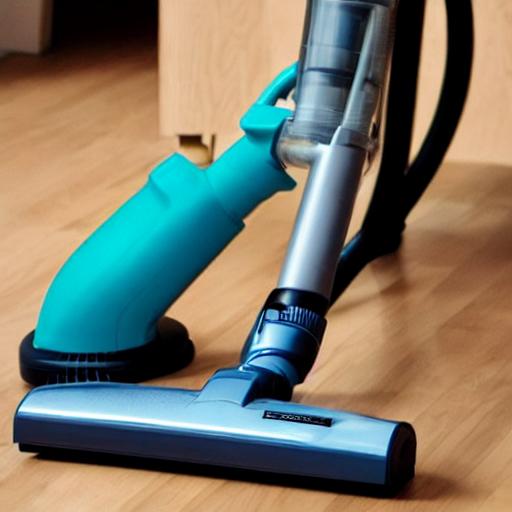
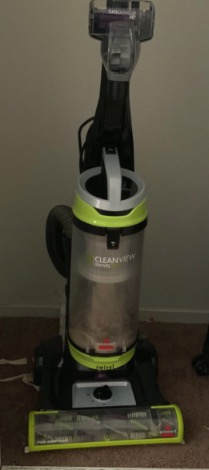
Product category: items_vacuum
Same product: no